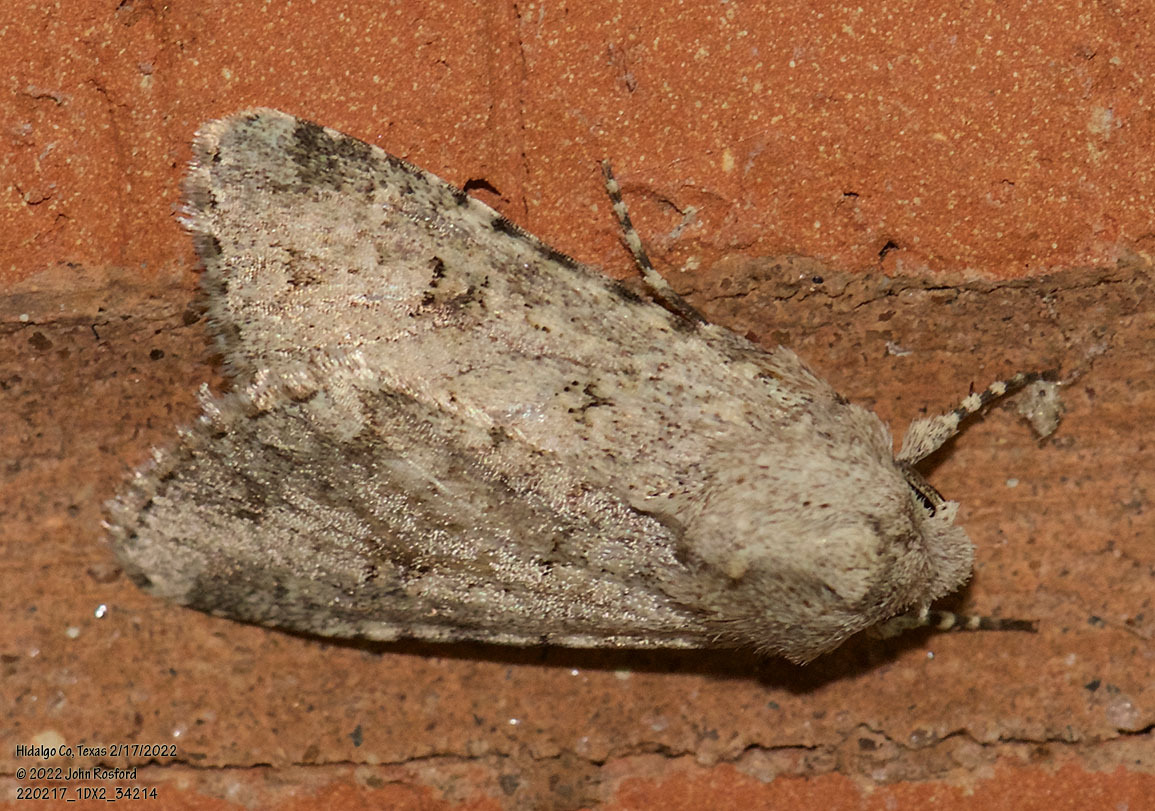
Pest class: cutworms